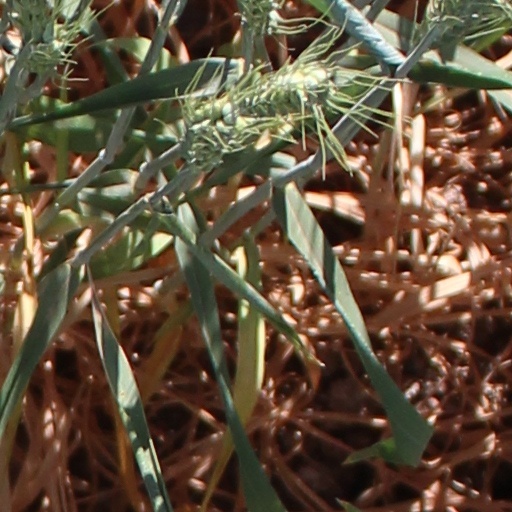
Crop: wheat